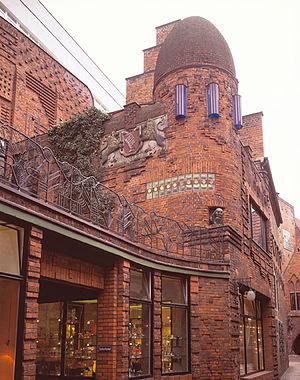
Le musée Paula Modersohn-Becker est un musée situé à Brême sur la célèbre rue Böttcherstraße, en Allemagne. Il propose une sélection de quelques-uns des meilleurs tableaux de la peintre expressionniste Paula Modersohn-Becker.